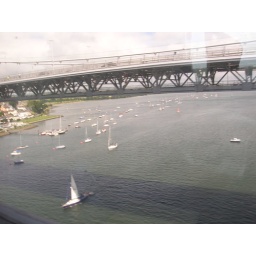
heading to falmouth by train going over the bridge